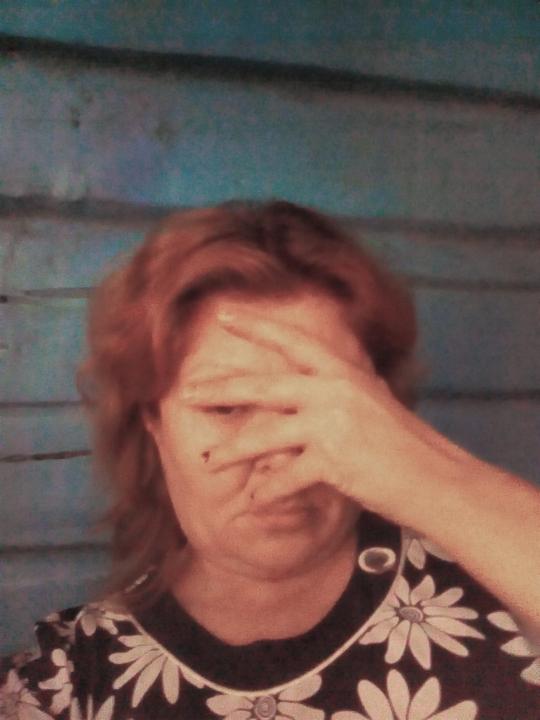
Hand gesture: no_gesture